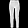
Label: Trouser